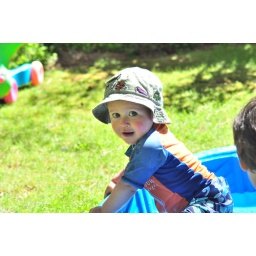
If you can consider sitting in 2 inches of water &amp;quot;swimmin'&amp;quot;